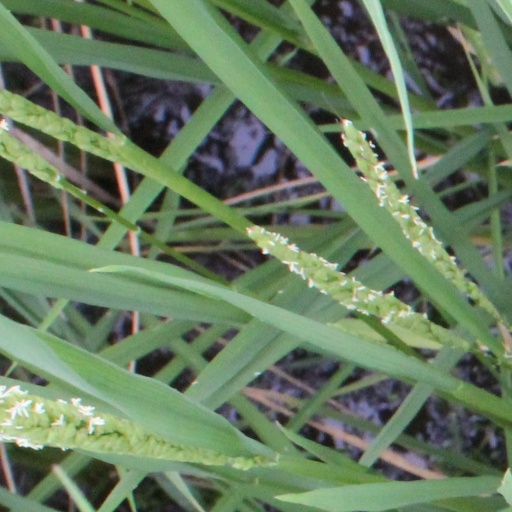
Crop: rice